Robert Byrd

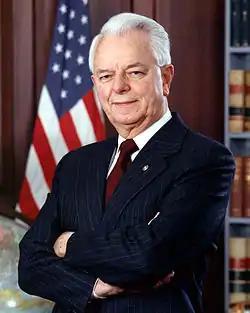
Official portrait, 2003

Robert Carlyle Byrd (born Cornelius Calvin Sale Jr.; November 20, 1917 – June 28, 2010) was an American politician who served as a United States senator from West Virginia for over 51 years, from 1959 until his death in 2010. A Democrat, Byrd also served as a U.S. representative for six years, from 1953 until 1959. He remains the longest-serving U.S. senator in history; he was the longest-serving member in the history of the United States Congress until surpassed by Representative John Dingell of Michigan. Byrd is the only West Virginian to have served in both chambers of the state legislature and in both chambers of Congress.